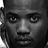
Emotion: neutral